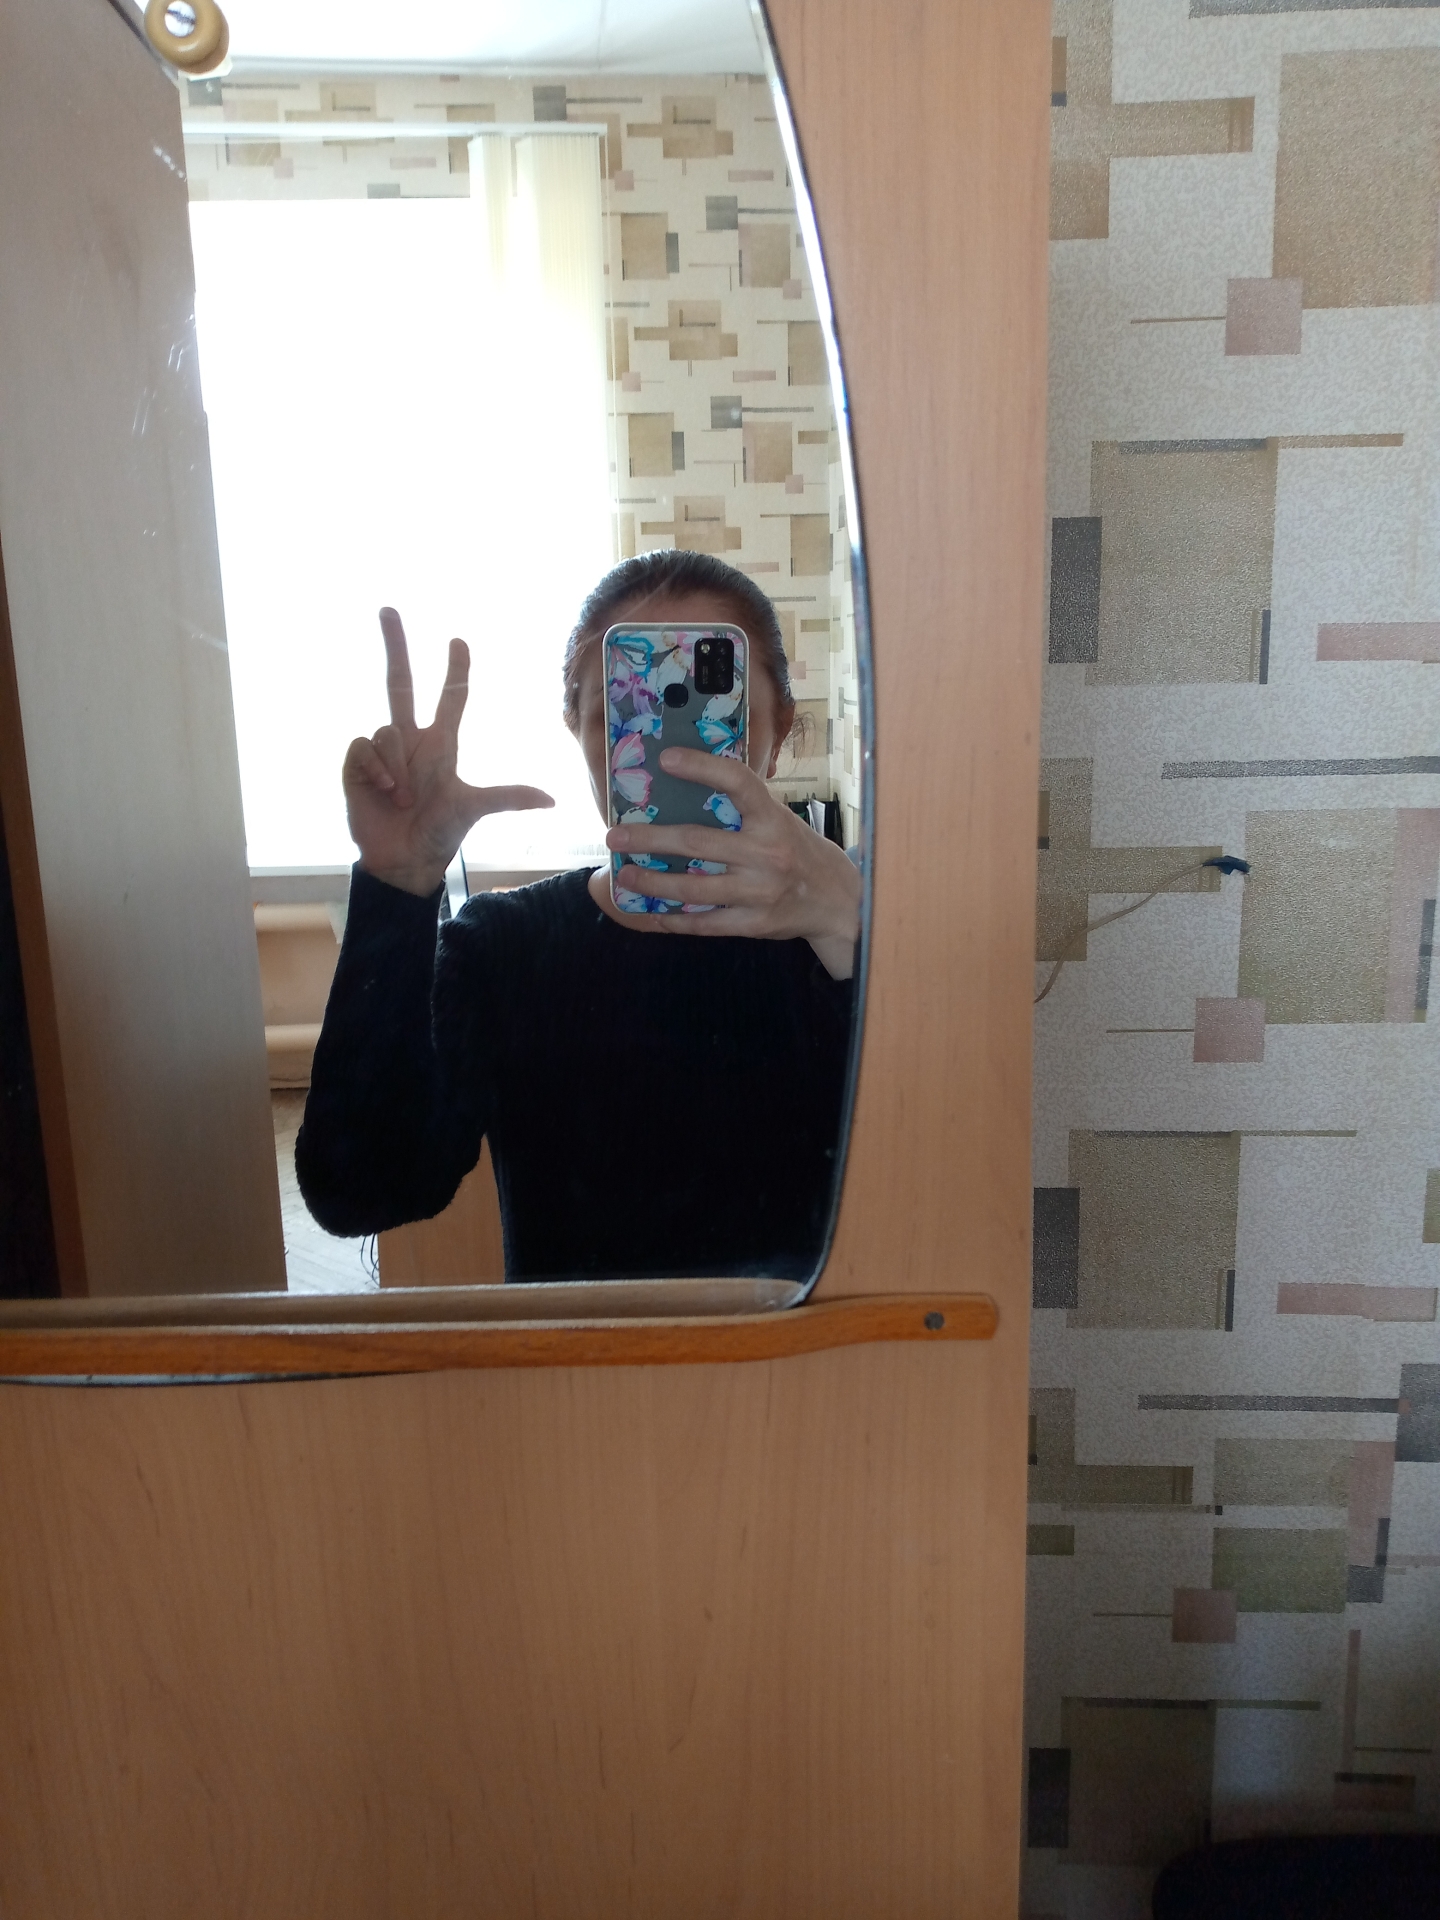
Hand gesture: three2